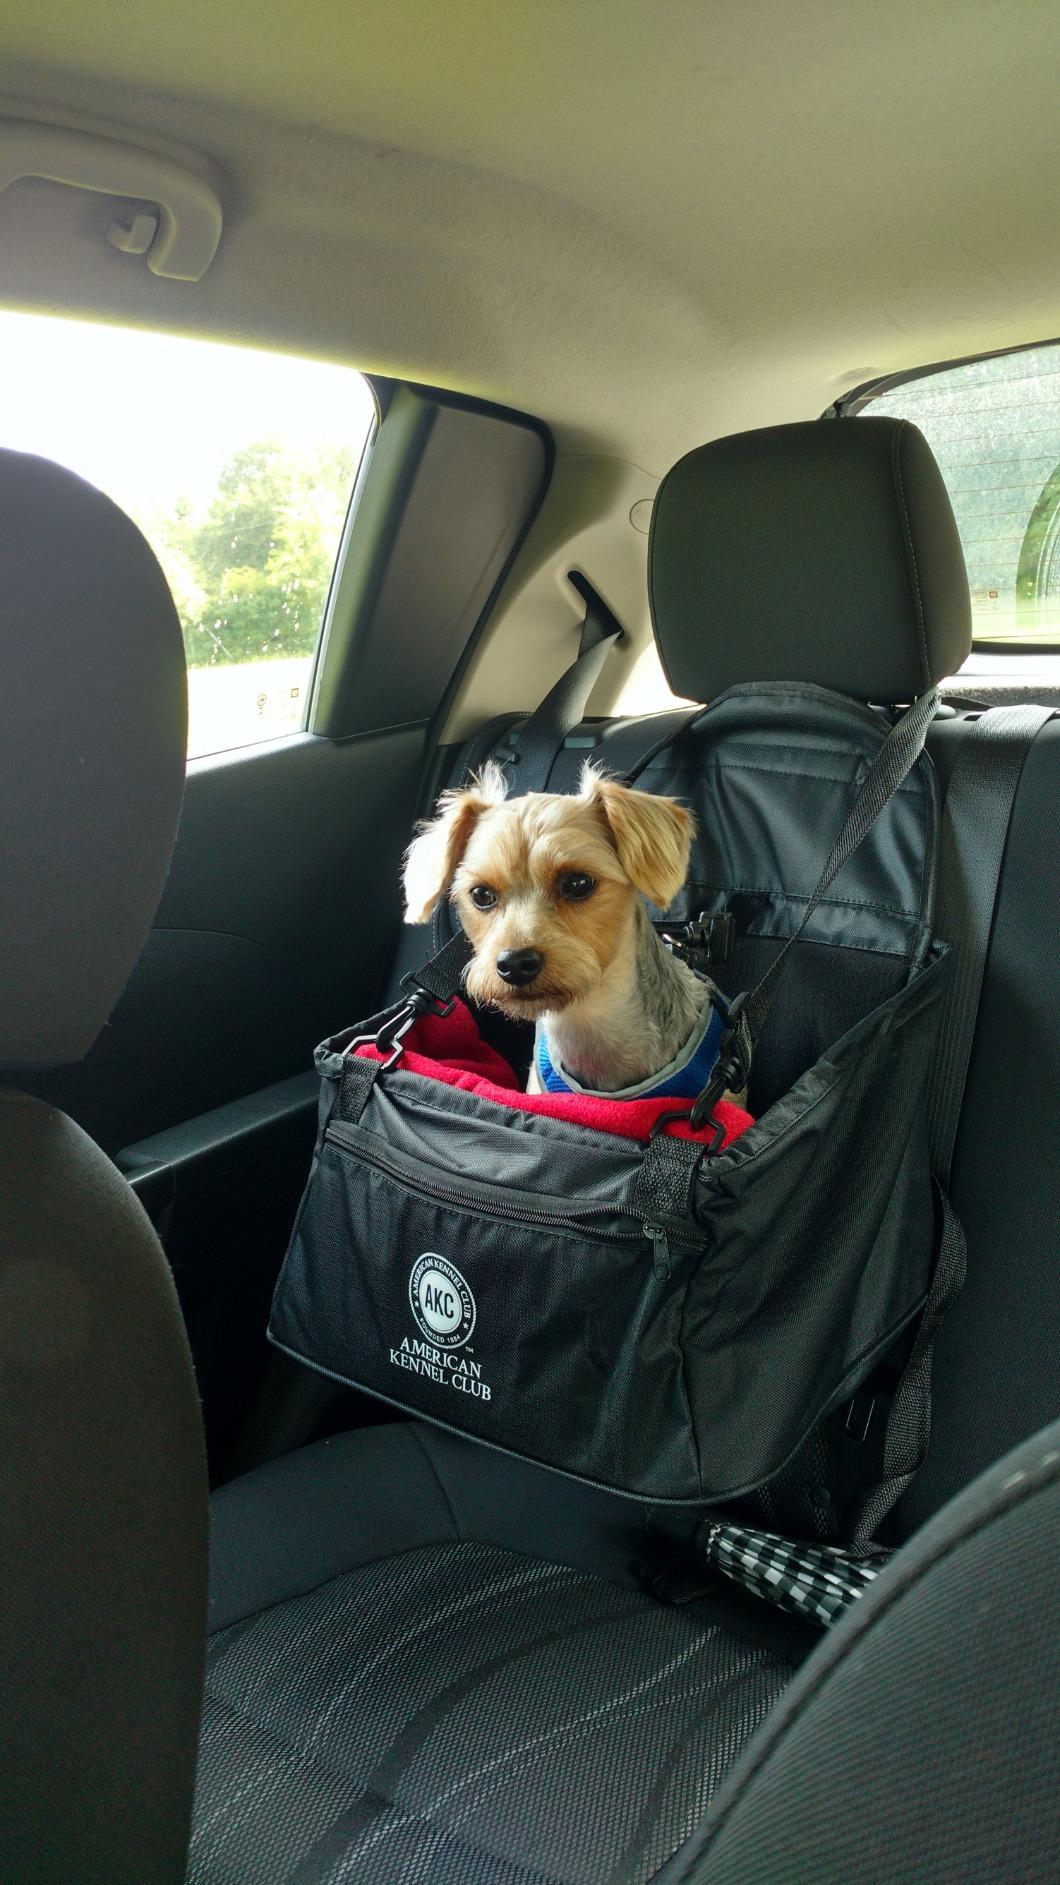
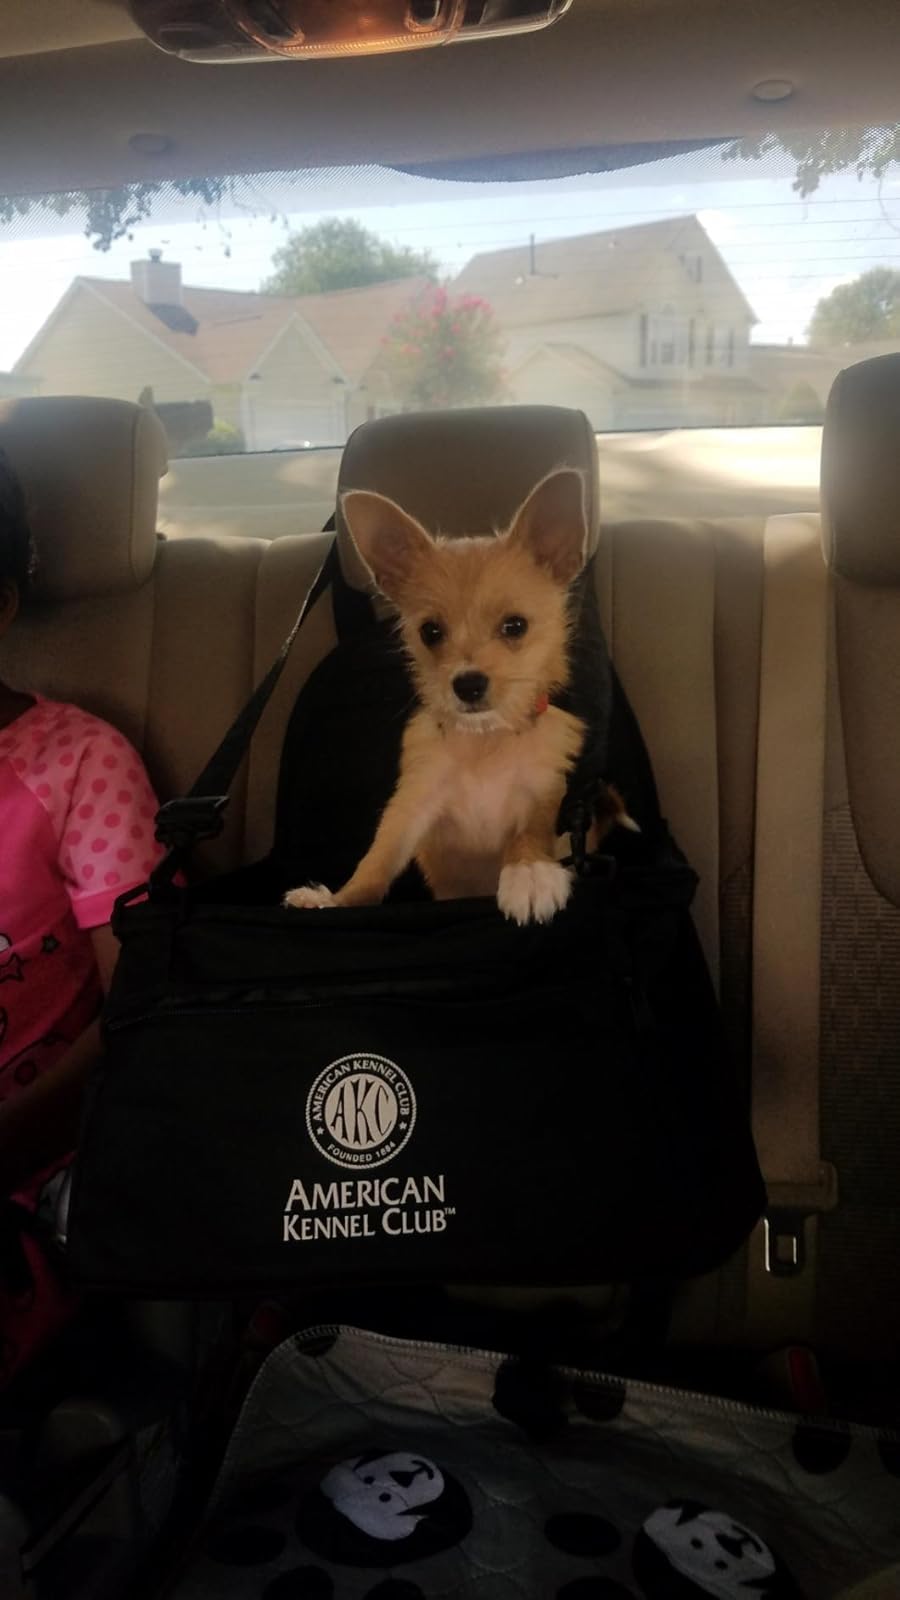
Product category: items_kennel
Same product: yes